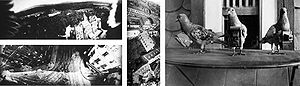
Duefotografering / Julius Neubronner
En samling af Neubronners duefotos og "fotograferne".
Duefotografering er en luftfototeknik opfundet i 1907 af den tyske apoteker Julius Neubronner, som også brugte duer til at bringe medicin ud. En brevdue blev udstyret med et brystskjold af aluminium, og herpå var der anbragt et letvægtsminikamera med forsinket udløsning. Neubronners ansøgning om tysk patent blev i første omgang afslået, men i december 1908 fik han patentet, da han kunne fremvise autentiske billeder taget af duerne. Han demonstrerede teknikken på Dresden Internationale Fotoudstilling i 1909 og solgte nogle postkort med billederne på på Frankfurt Internationale Luftfartsudstilling og flystævnet i Paris i 1910 og 1911.